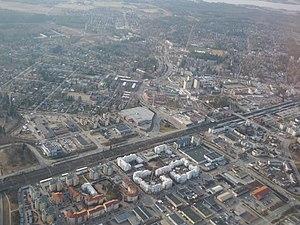
Kerava est une ville du sud de la Finlande dans la région d'Uusimaa et la province de Finlande méridionale. Elle fait partie de la banlieue nord de la capitale Helsinki, étant souvent rattachée au Grand Helsinki.